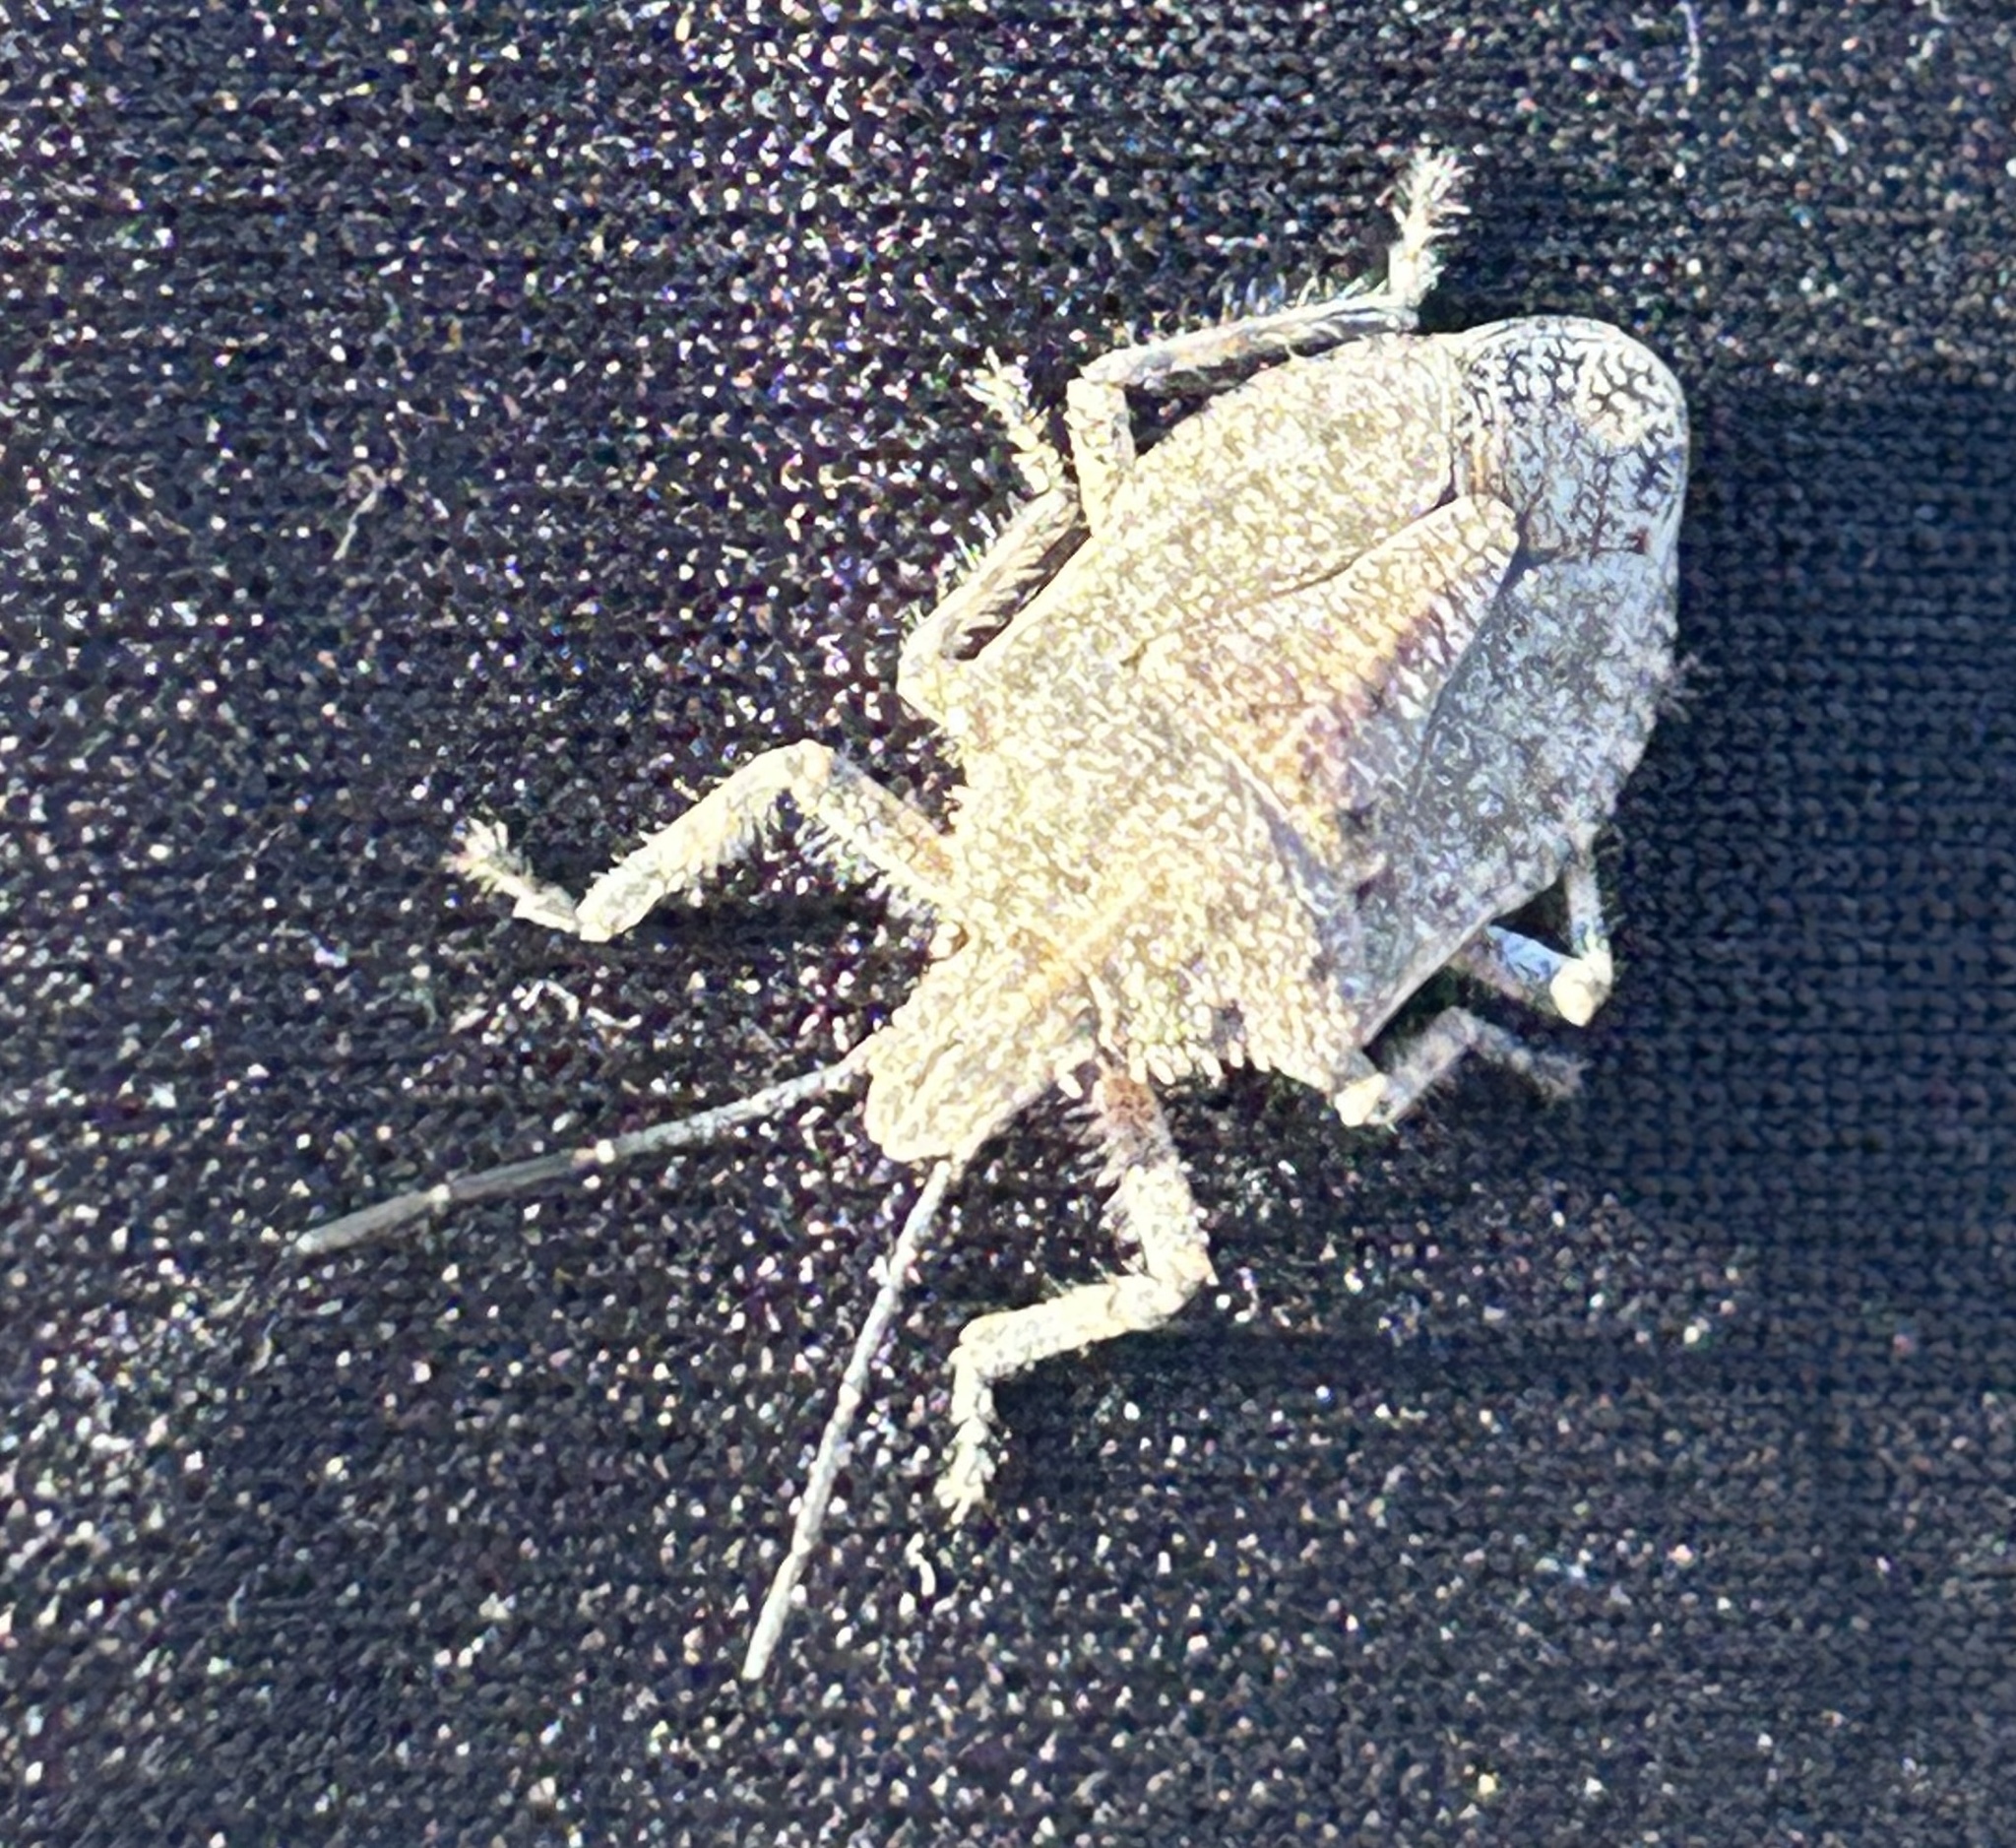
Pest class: stink_bug